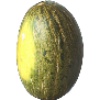
Label: melon_piel_de_sapo